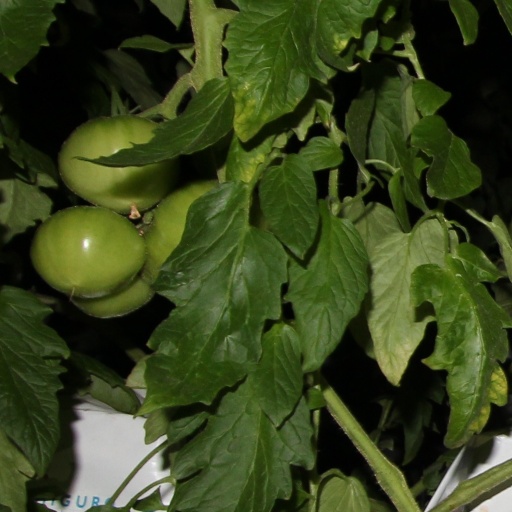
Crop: tomato